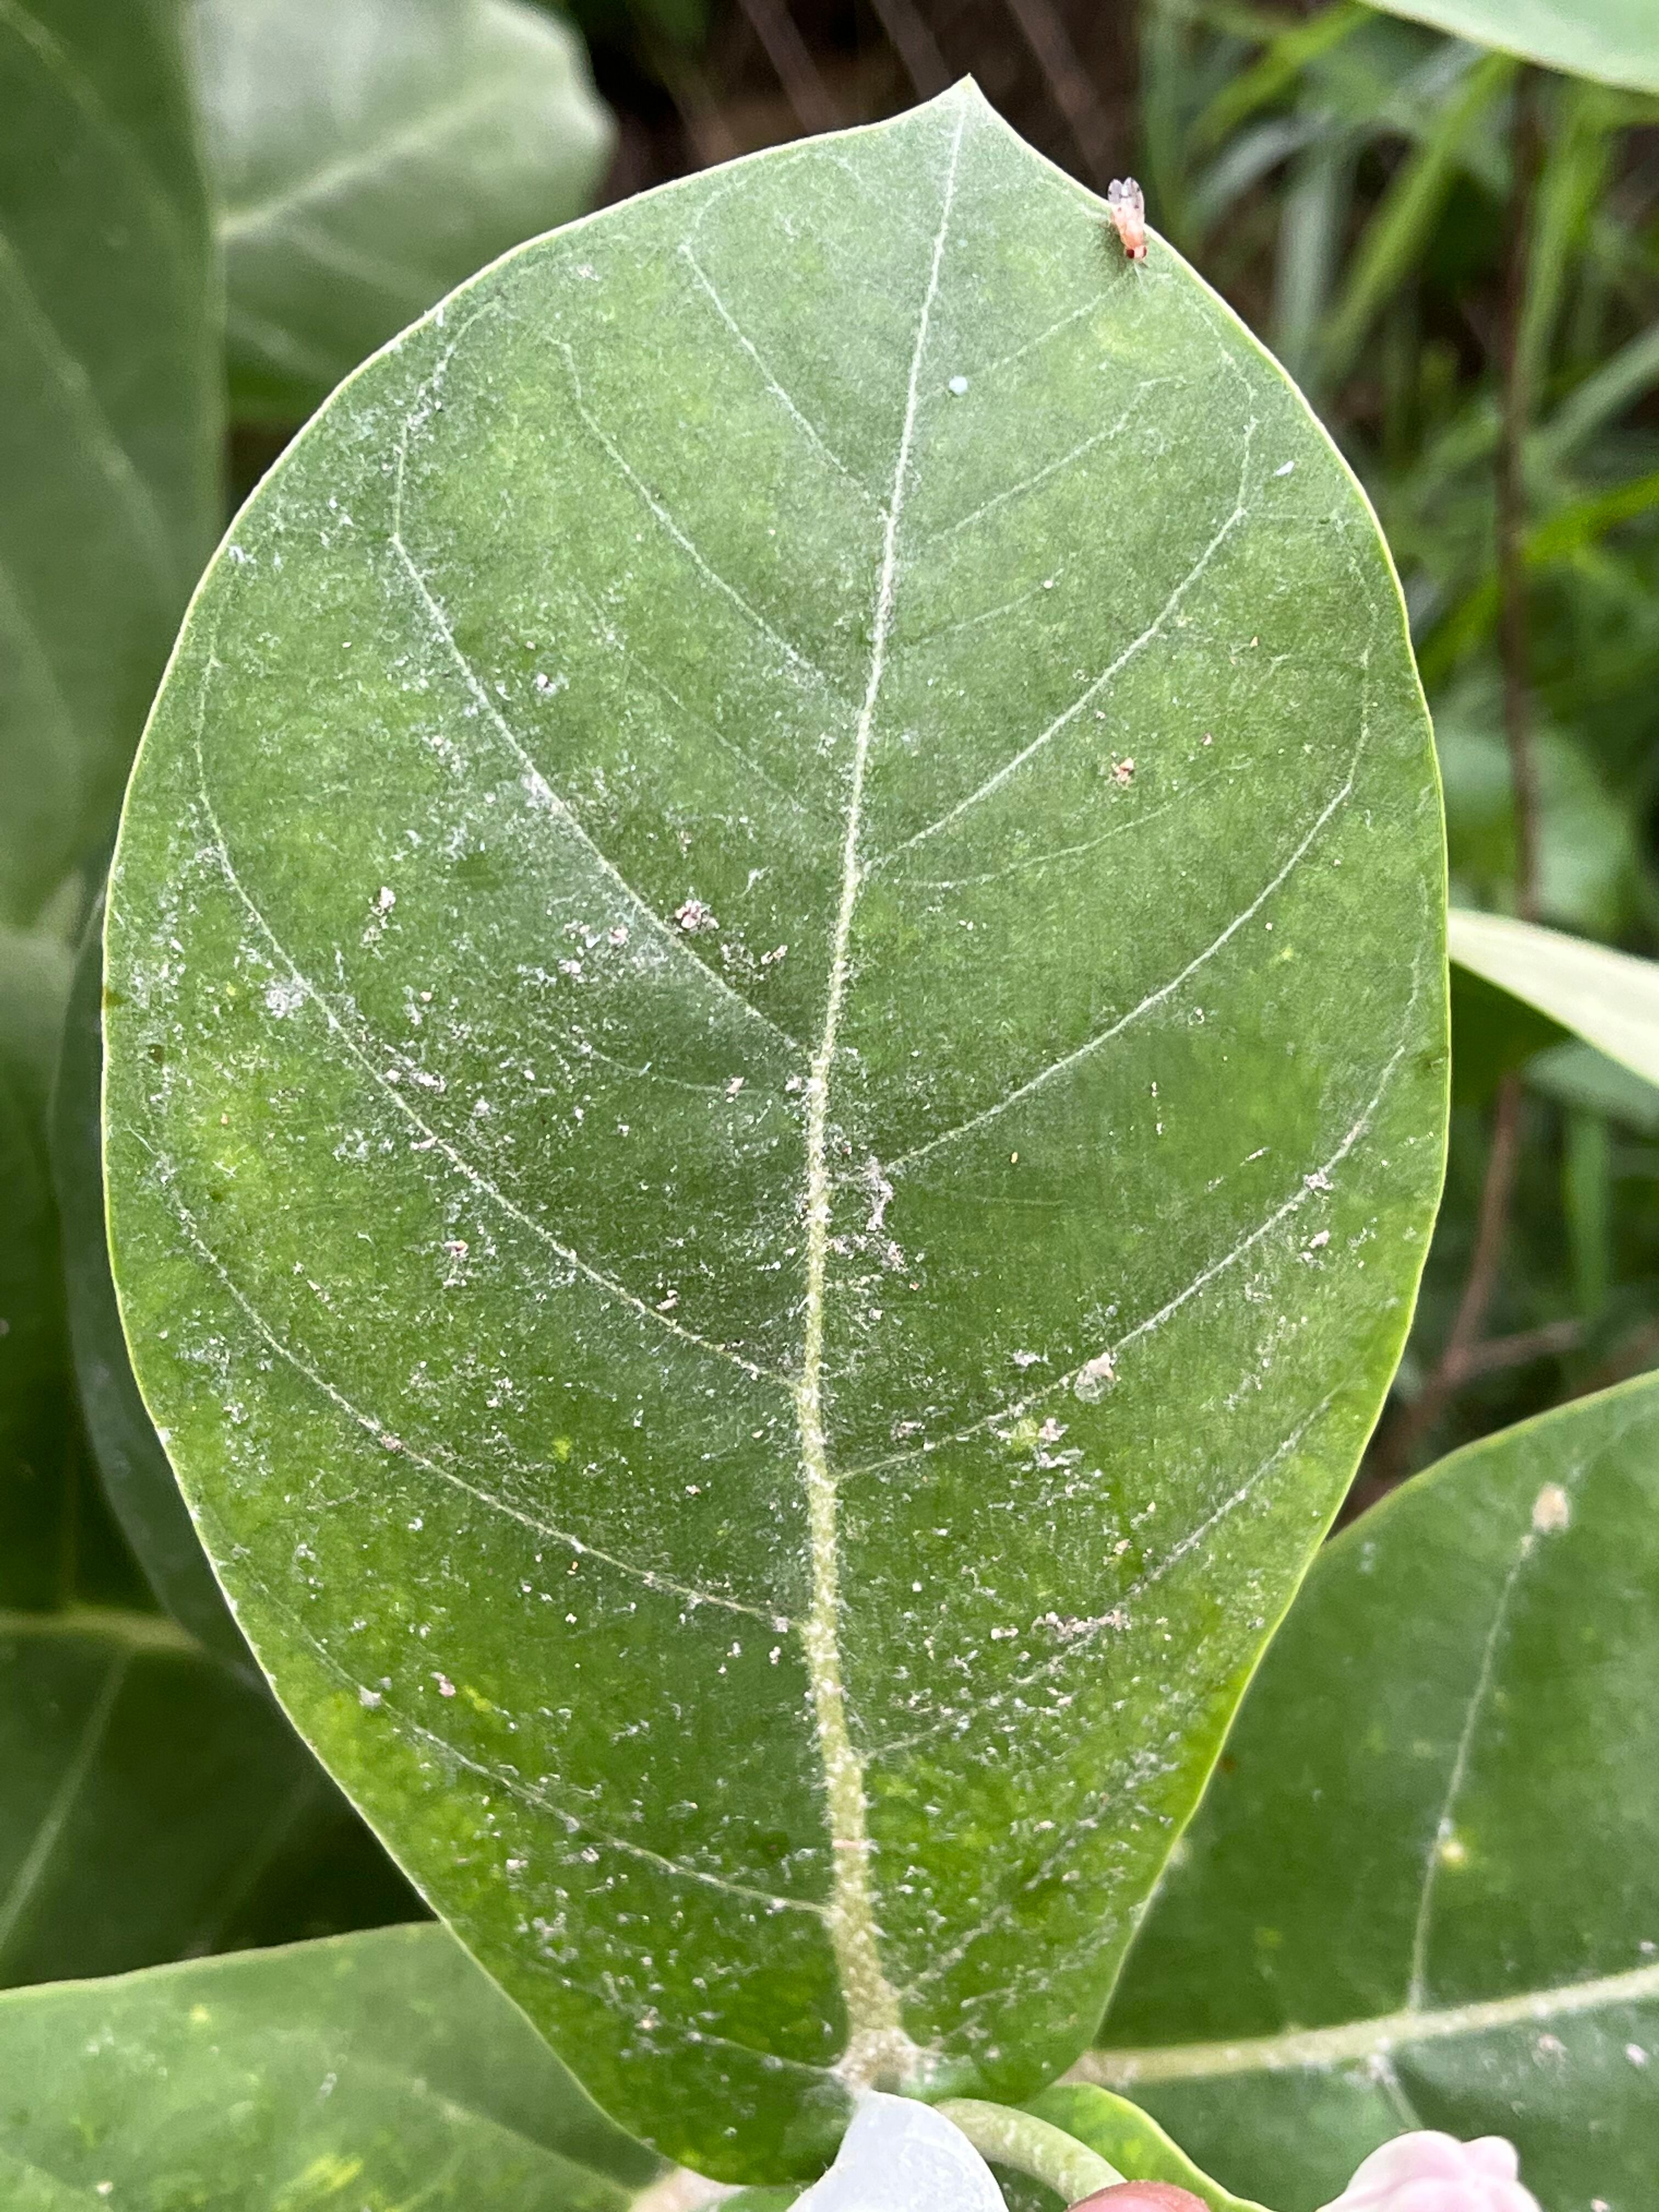
Plant species: calotropis-gigantea